Environmental impact of electronic cigarettes

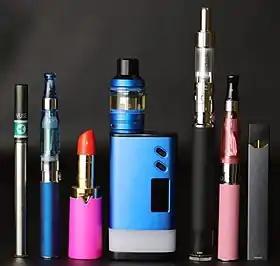

The use of disposable vapes has become increasingly popular worldwide, particularly among users seeking convenience and variety. These devices, designed for single use, offer a wide range of flavors and strengths, catering to both novice and experienced users. Unlike their rechargeable counterparts, disposable vapes require no maintenance or knowledge of vaping equipment, making them accessible to a broader audience. However, this convenience also leads to concerns regarding environmental sustainability. Each disposed unit adds to the growing issue of electronic waste, as these devices contain plastics, metals, and electronic components that are challenging to recycle. Despite these environmental concerns, the demand for disposable vapes continues, driven by their ease of use, portability, and the immediate satisfaction they provide. This trend reflects a broader consumer preference for convenience, even as it poses challenges for waste management and sustainability efforts.